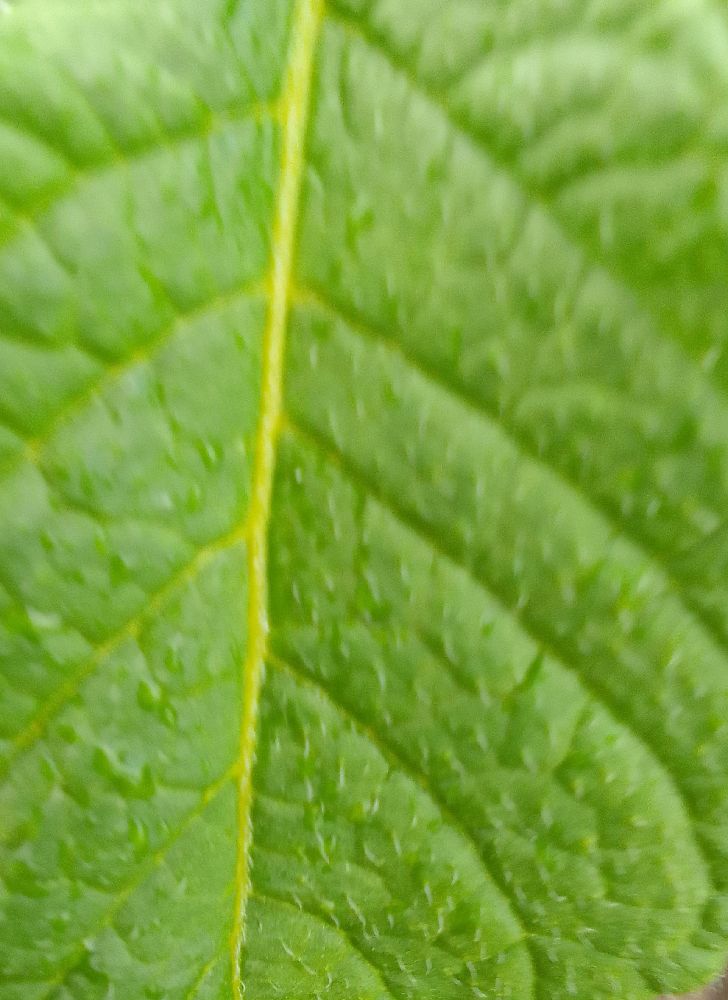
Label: Healthy